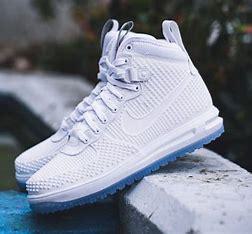
Brand: Nike
Model: Lunar Force 1 Duckboot